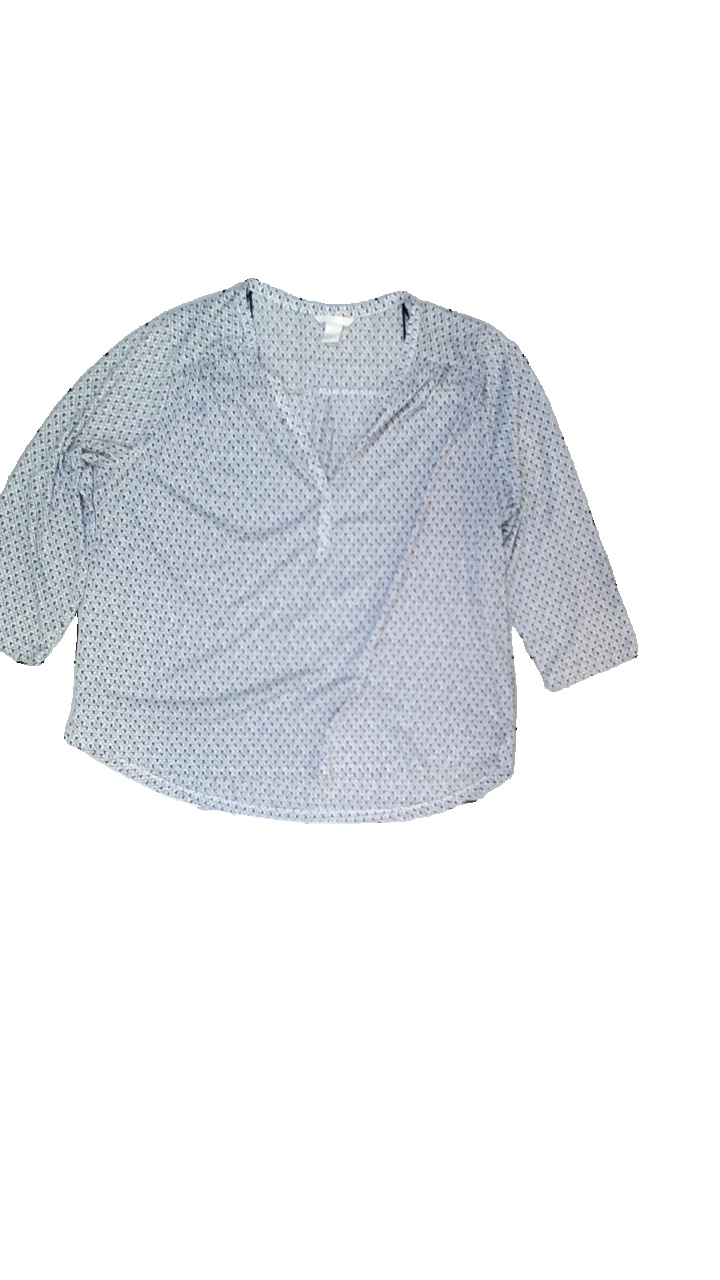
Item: Top (Ladies)
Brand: H&m
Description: rutig top med blommor i varje ruta, nopprig
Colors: White, Black
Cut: Regular
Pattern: Checkered print
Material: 100% polyester
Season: All
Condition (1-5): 3
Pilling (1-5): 3
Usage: Export
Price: <50